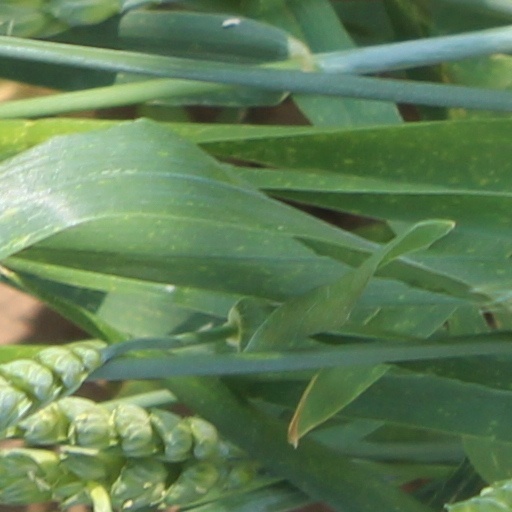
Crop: wheat